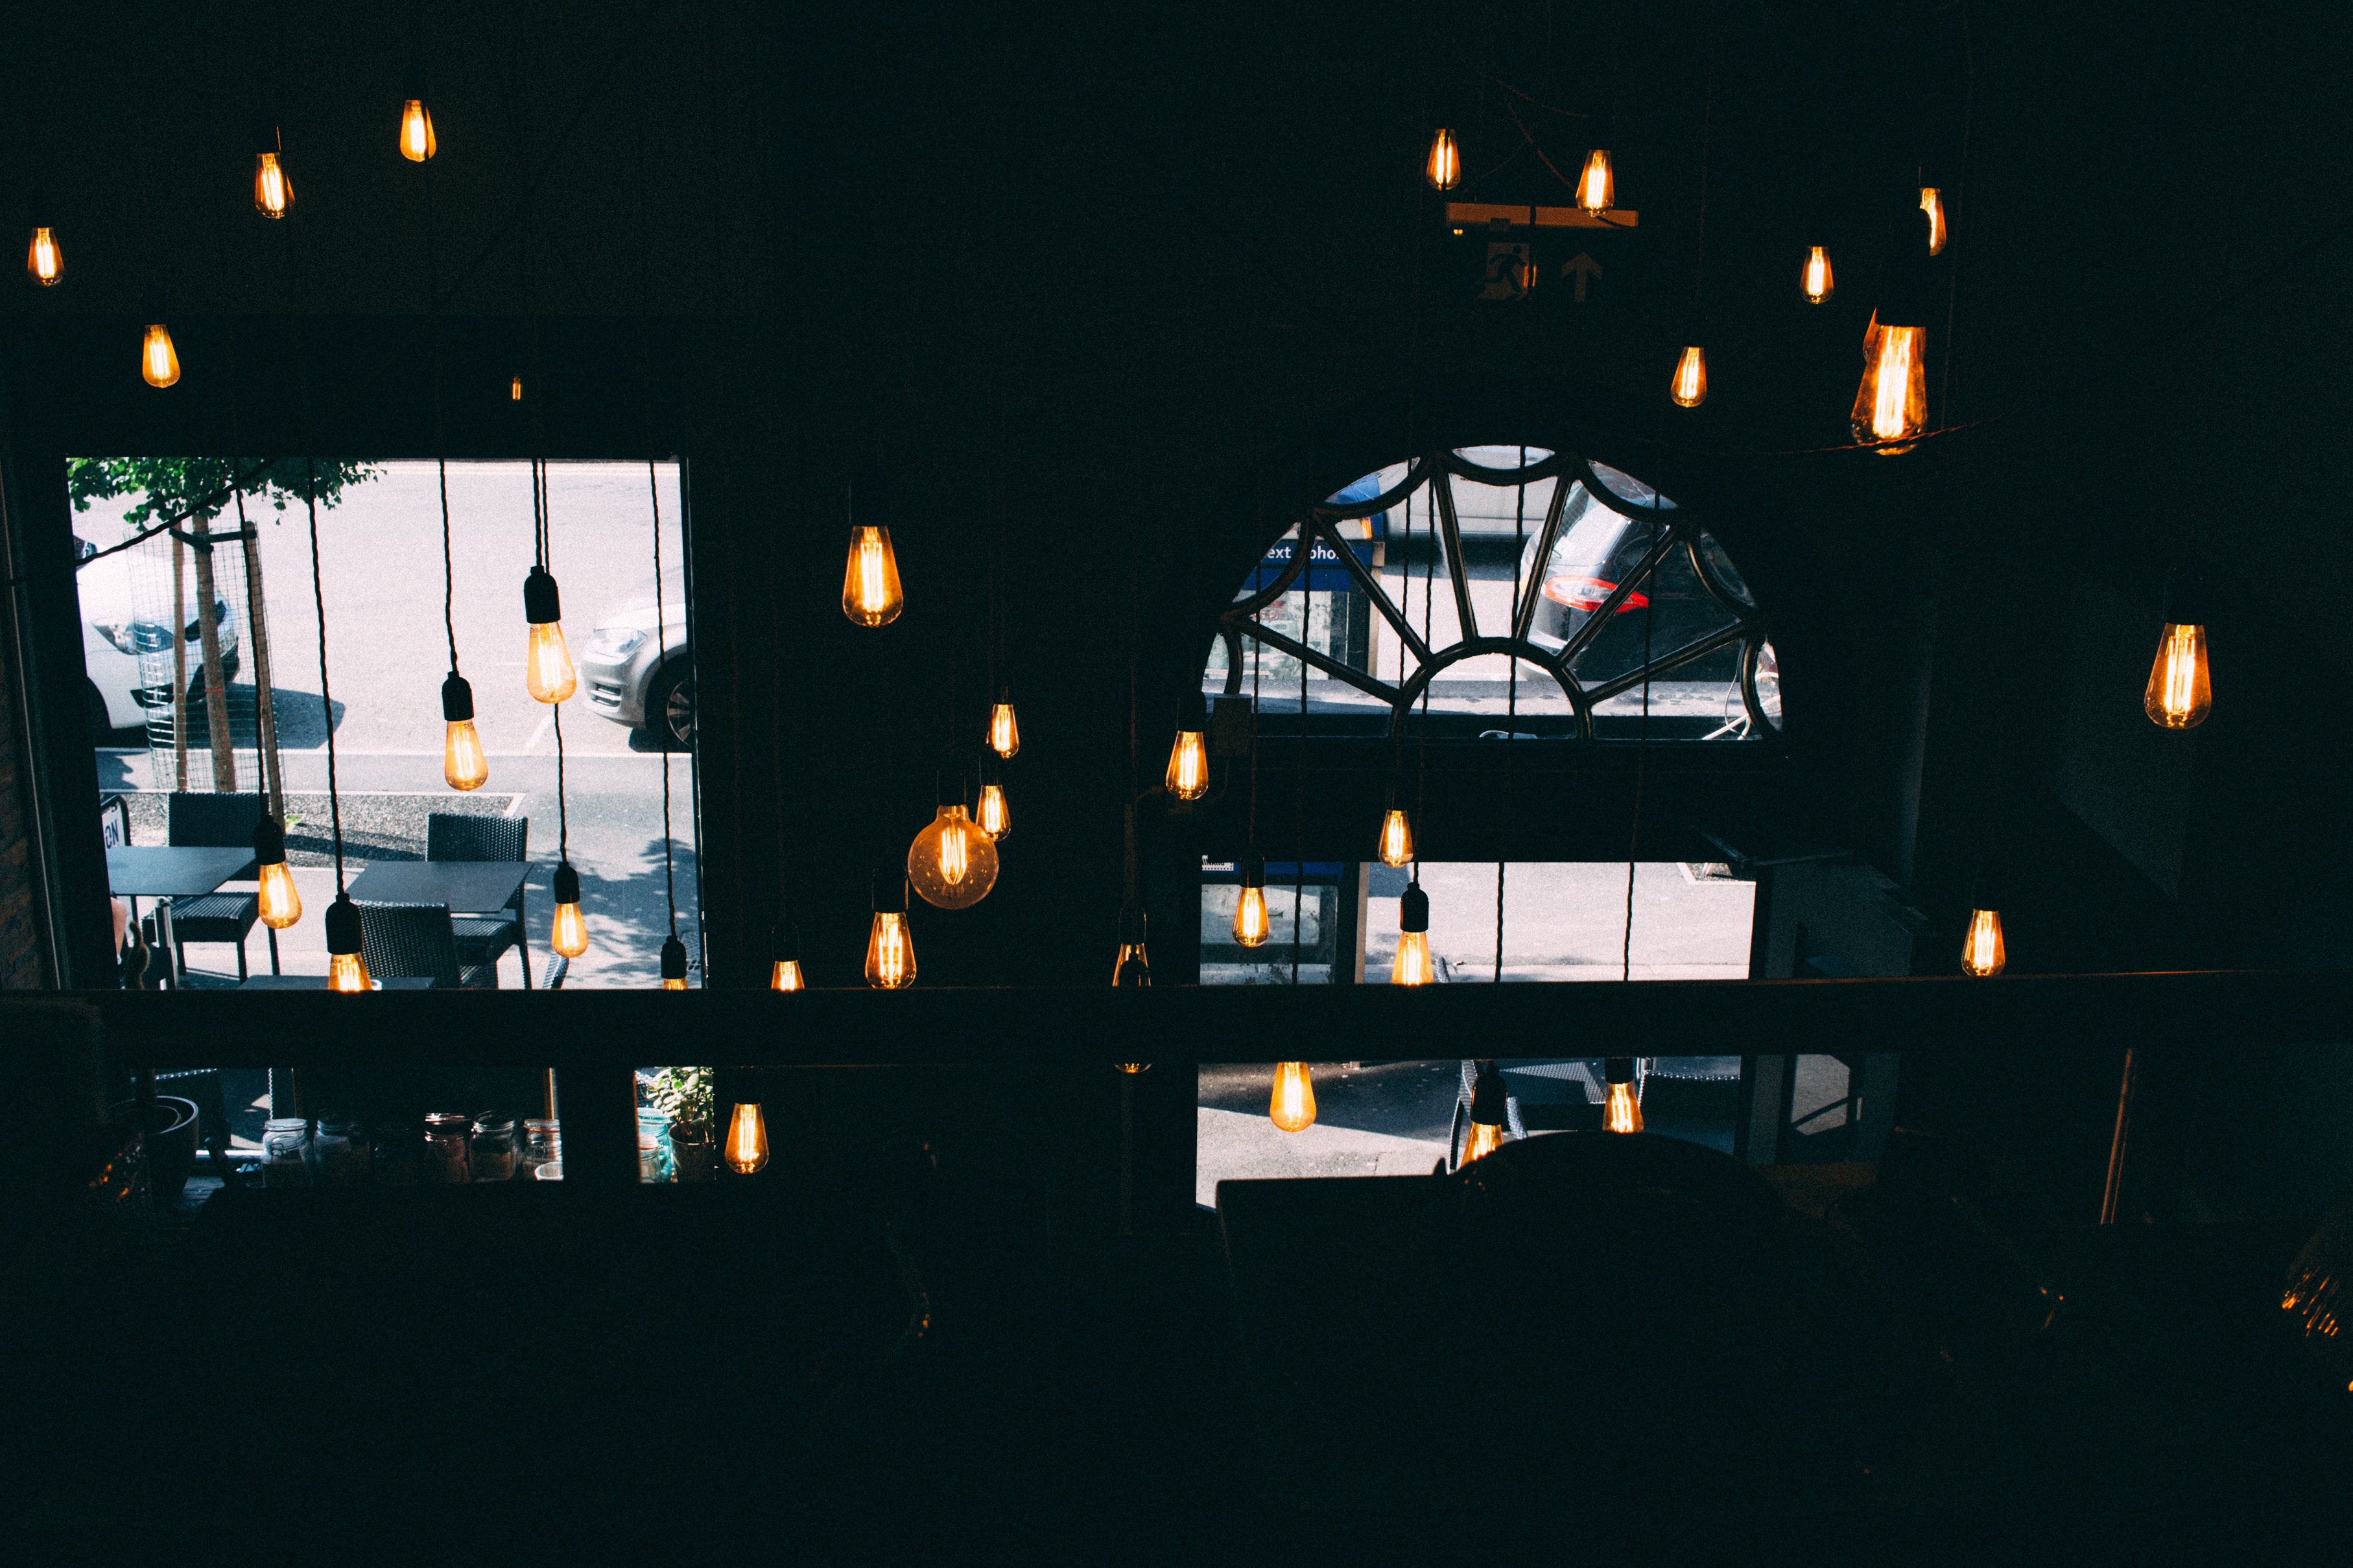
light, night, evening, darkness, lighting